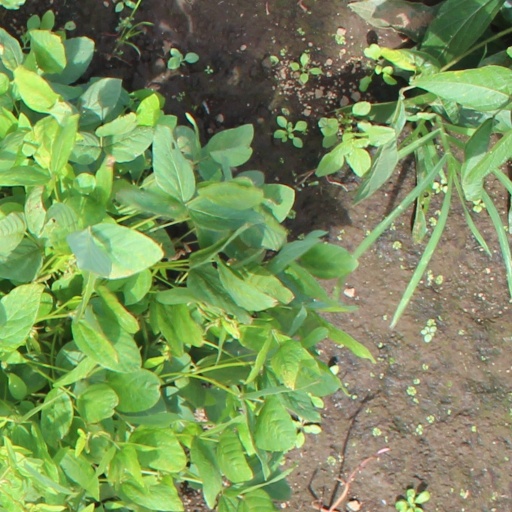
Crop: soybean